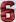
Number: 6